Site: brandenburg
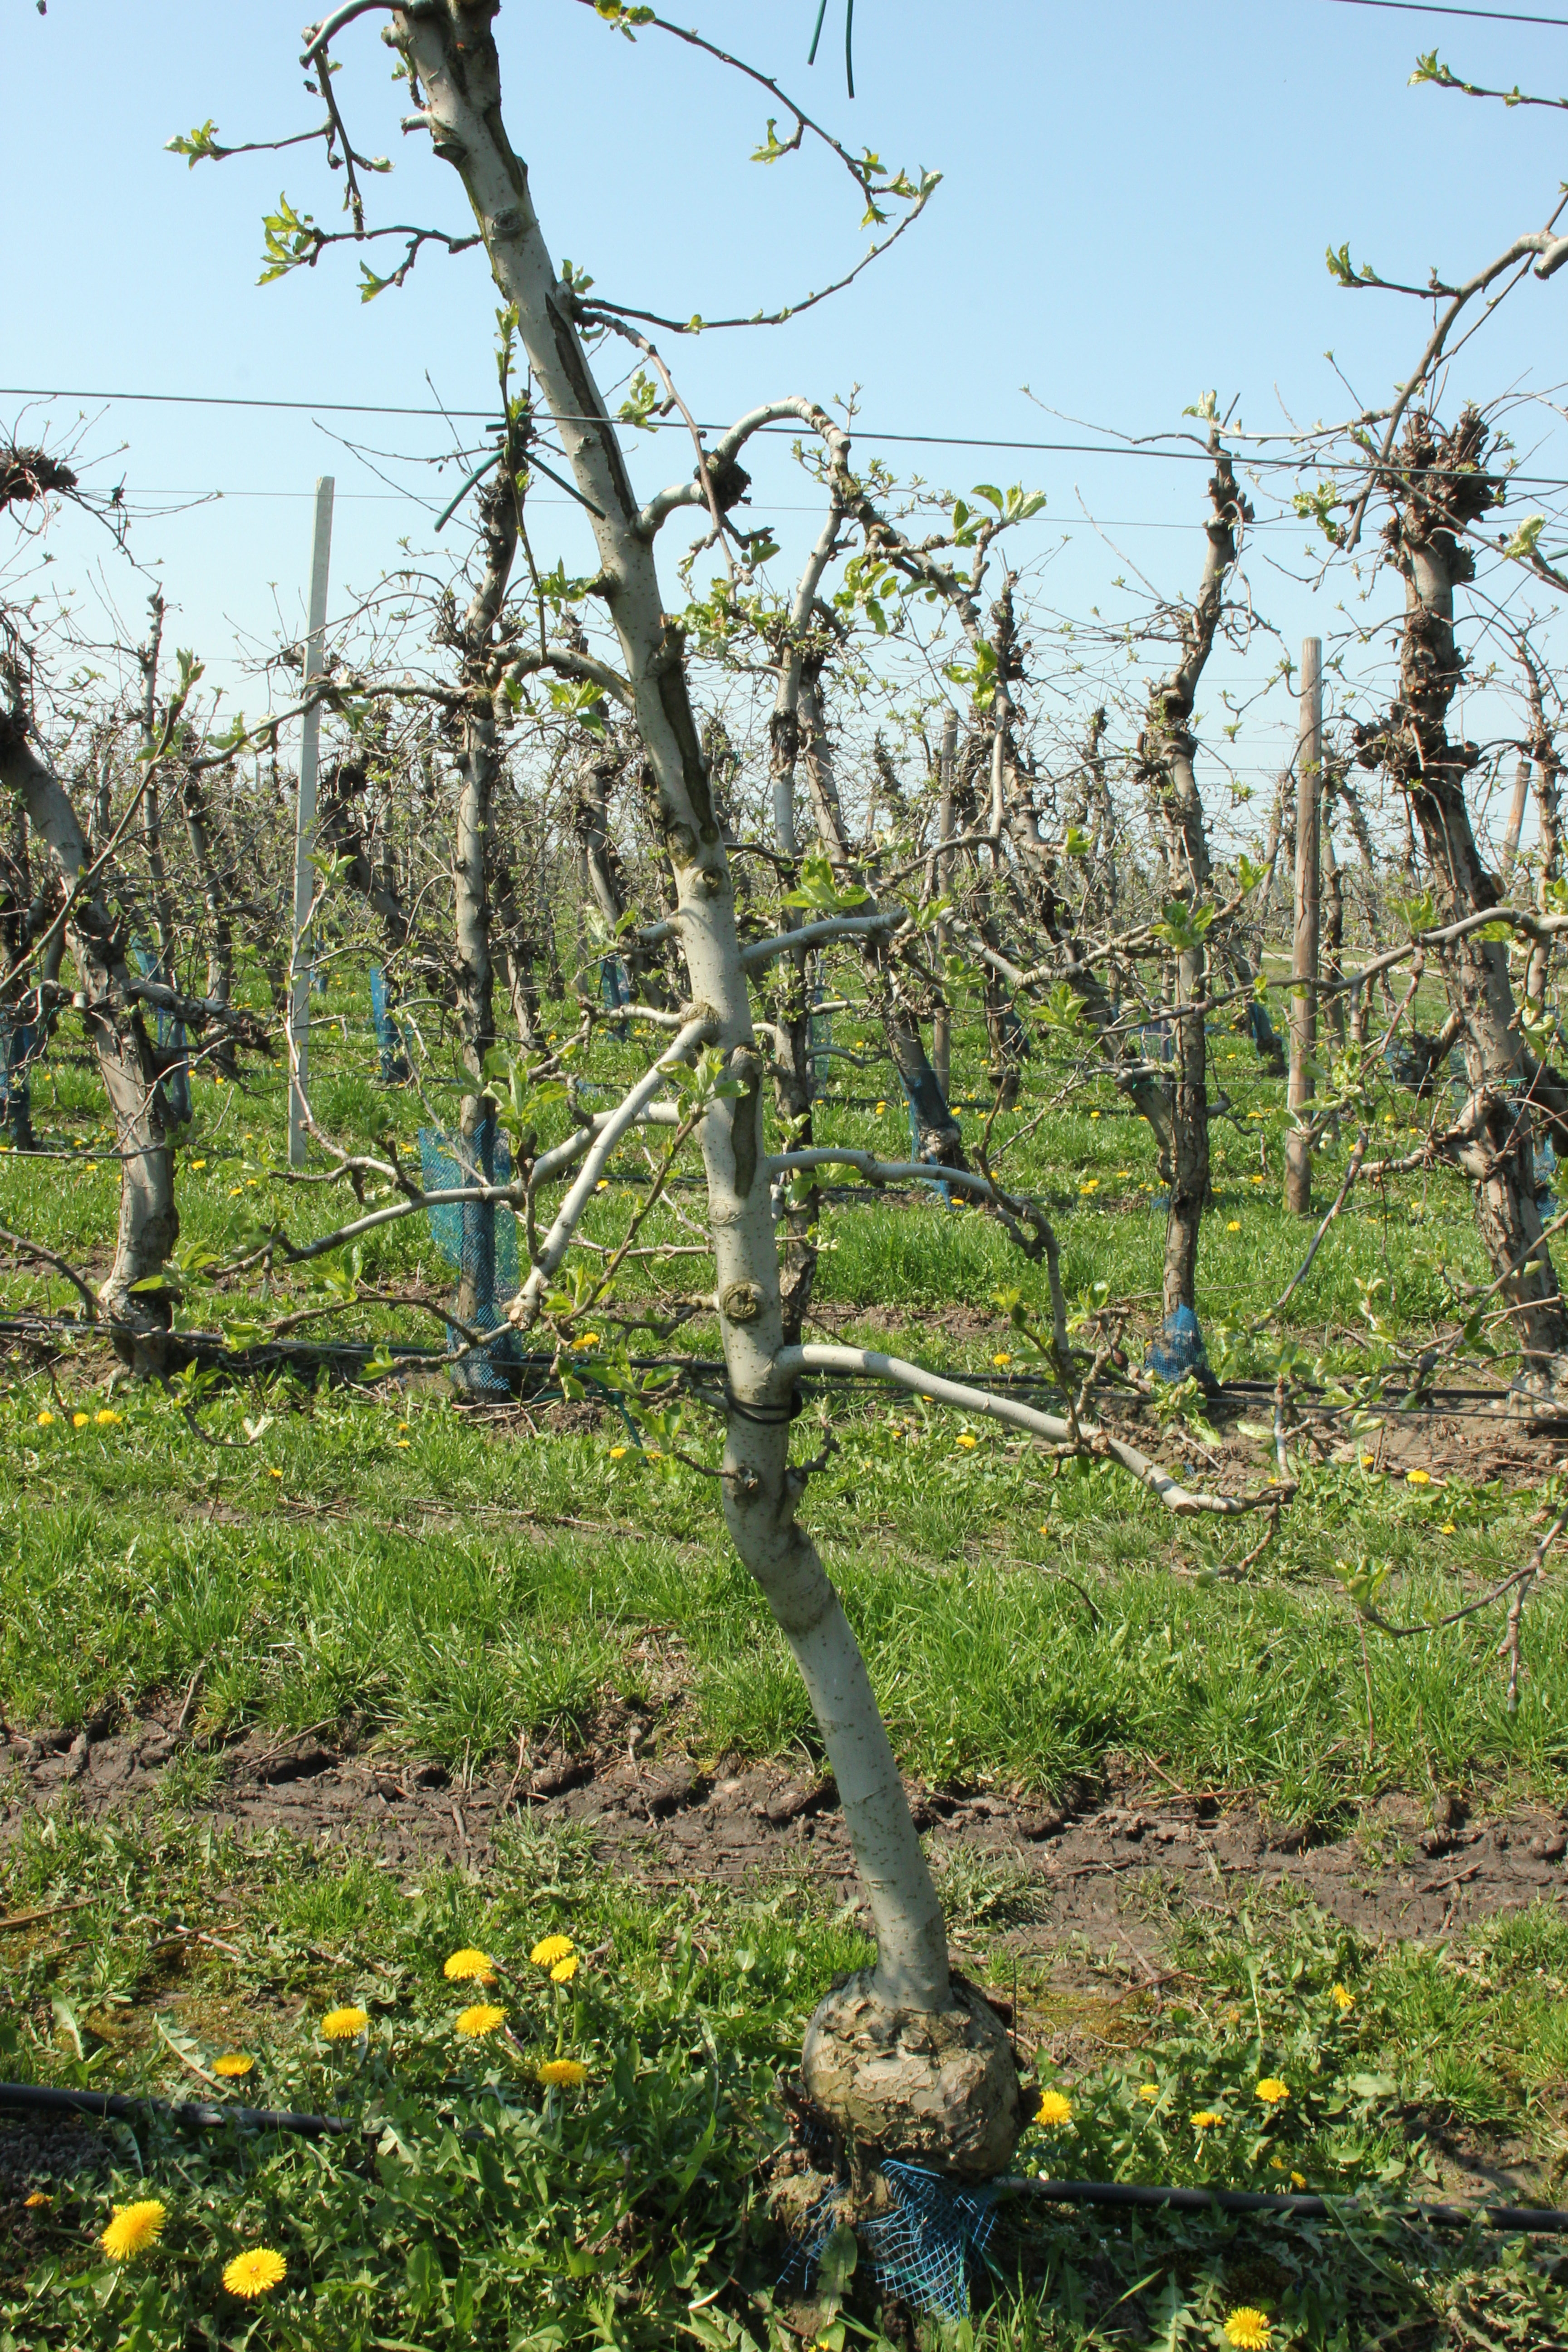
Growth stage (BBCH 56): Inflorescence emergence